Enalapril

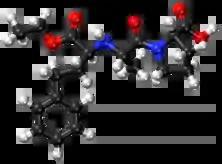

Enalapril, sold under the brand name Vasotec among others, is an ACE inhibitor medication used to treat high blood pressure, diabetic kidney disease, and heart failure. For heart failure, it is generally used with a diuretic, such as furosemide. It is given by mouth or by injection into a vein. Onset of effects are typically within an hour when taken by mouth and last for up to a day.